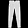
Label: Trouser